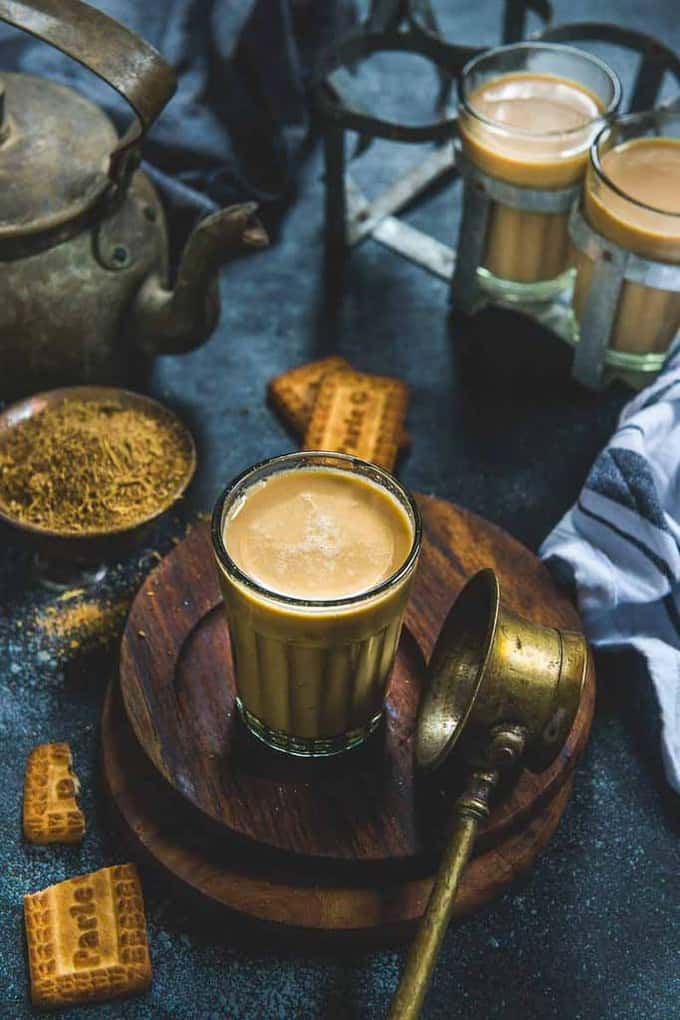
Dish: chai